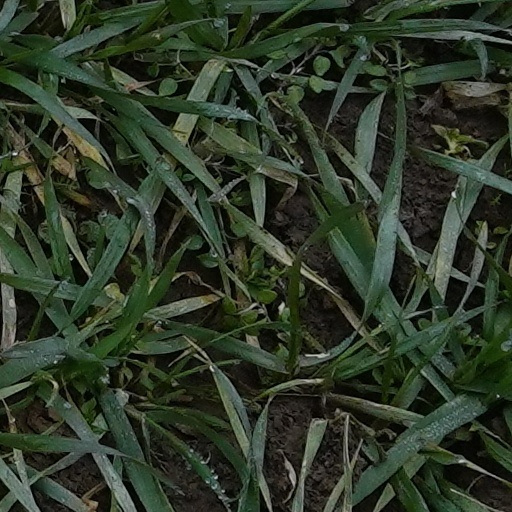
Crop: wheat